Reptiliomorpha

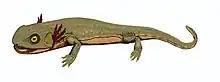
"Discosauriscus", a neotenic seymouriamorph

The general build was heavy in all forms, though otherwise very similar to that of early reptiles. The skin, at least in the more advanced forms probably had a water-tight epidermal horny overlay, similar to the one seen in today's reptiles, though they lacked horny claws. In chroniosuchians and some seymouriamorphs, like "Discosauriscus", dermal scales are found in post-metamorphic specimens, indicating they may have had a "knobbly", if not scaly, appearance. With reptiliomorph anthracosaurs having evolved small near-circular keratinous scales, their amniote descendants further covered almost their entire body with them, and also formed claws of keratin, with both scales and claws making cutaneous respiration and water absorption impossible, making them breathe through their mouths and nostrils, and drink water through mouth.